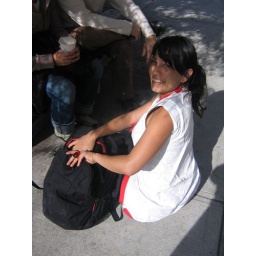
Super cute Geraldine dressed in postal bags